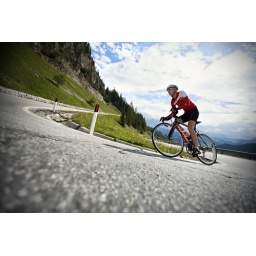
Amy Rasic riding her road bike on the Passo di Gardena in the Italian Dolomites above the town of Corvara, Italy